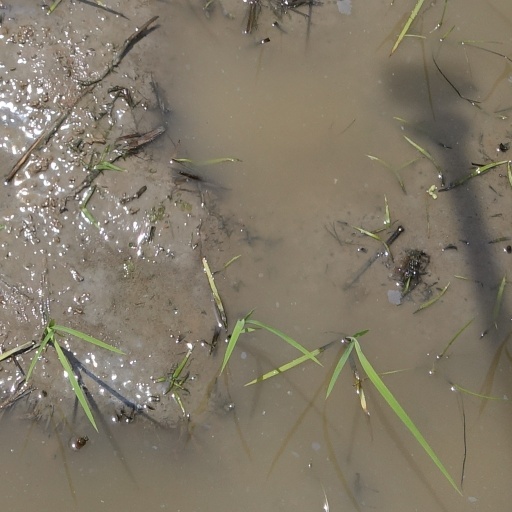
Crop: rice